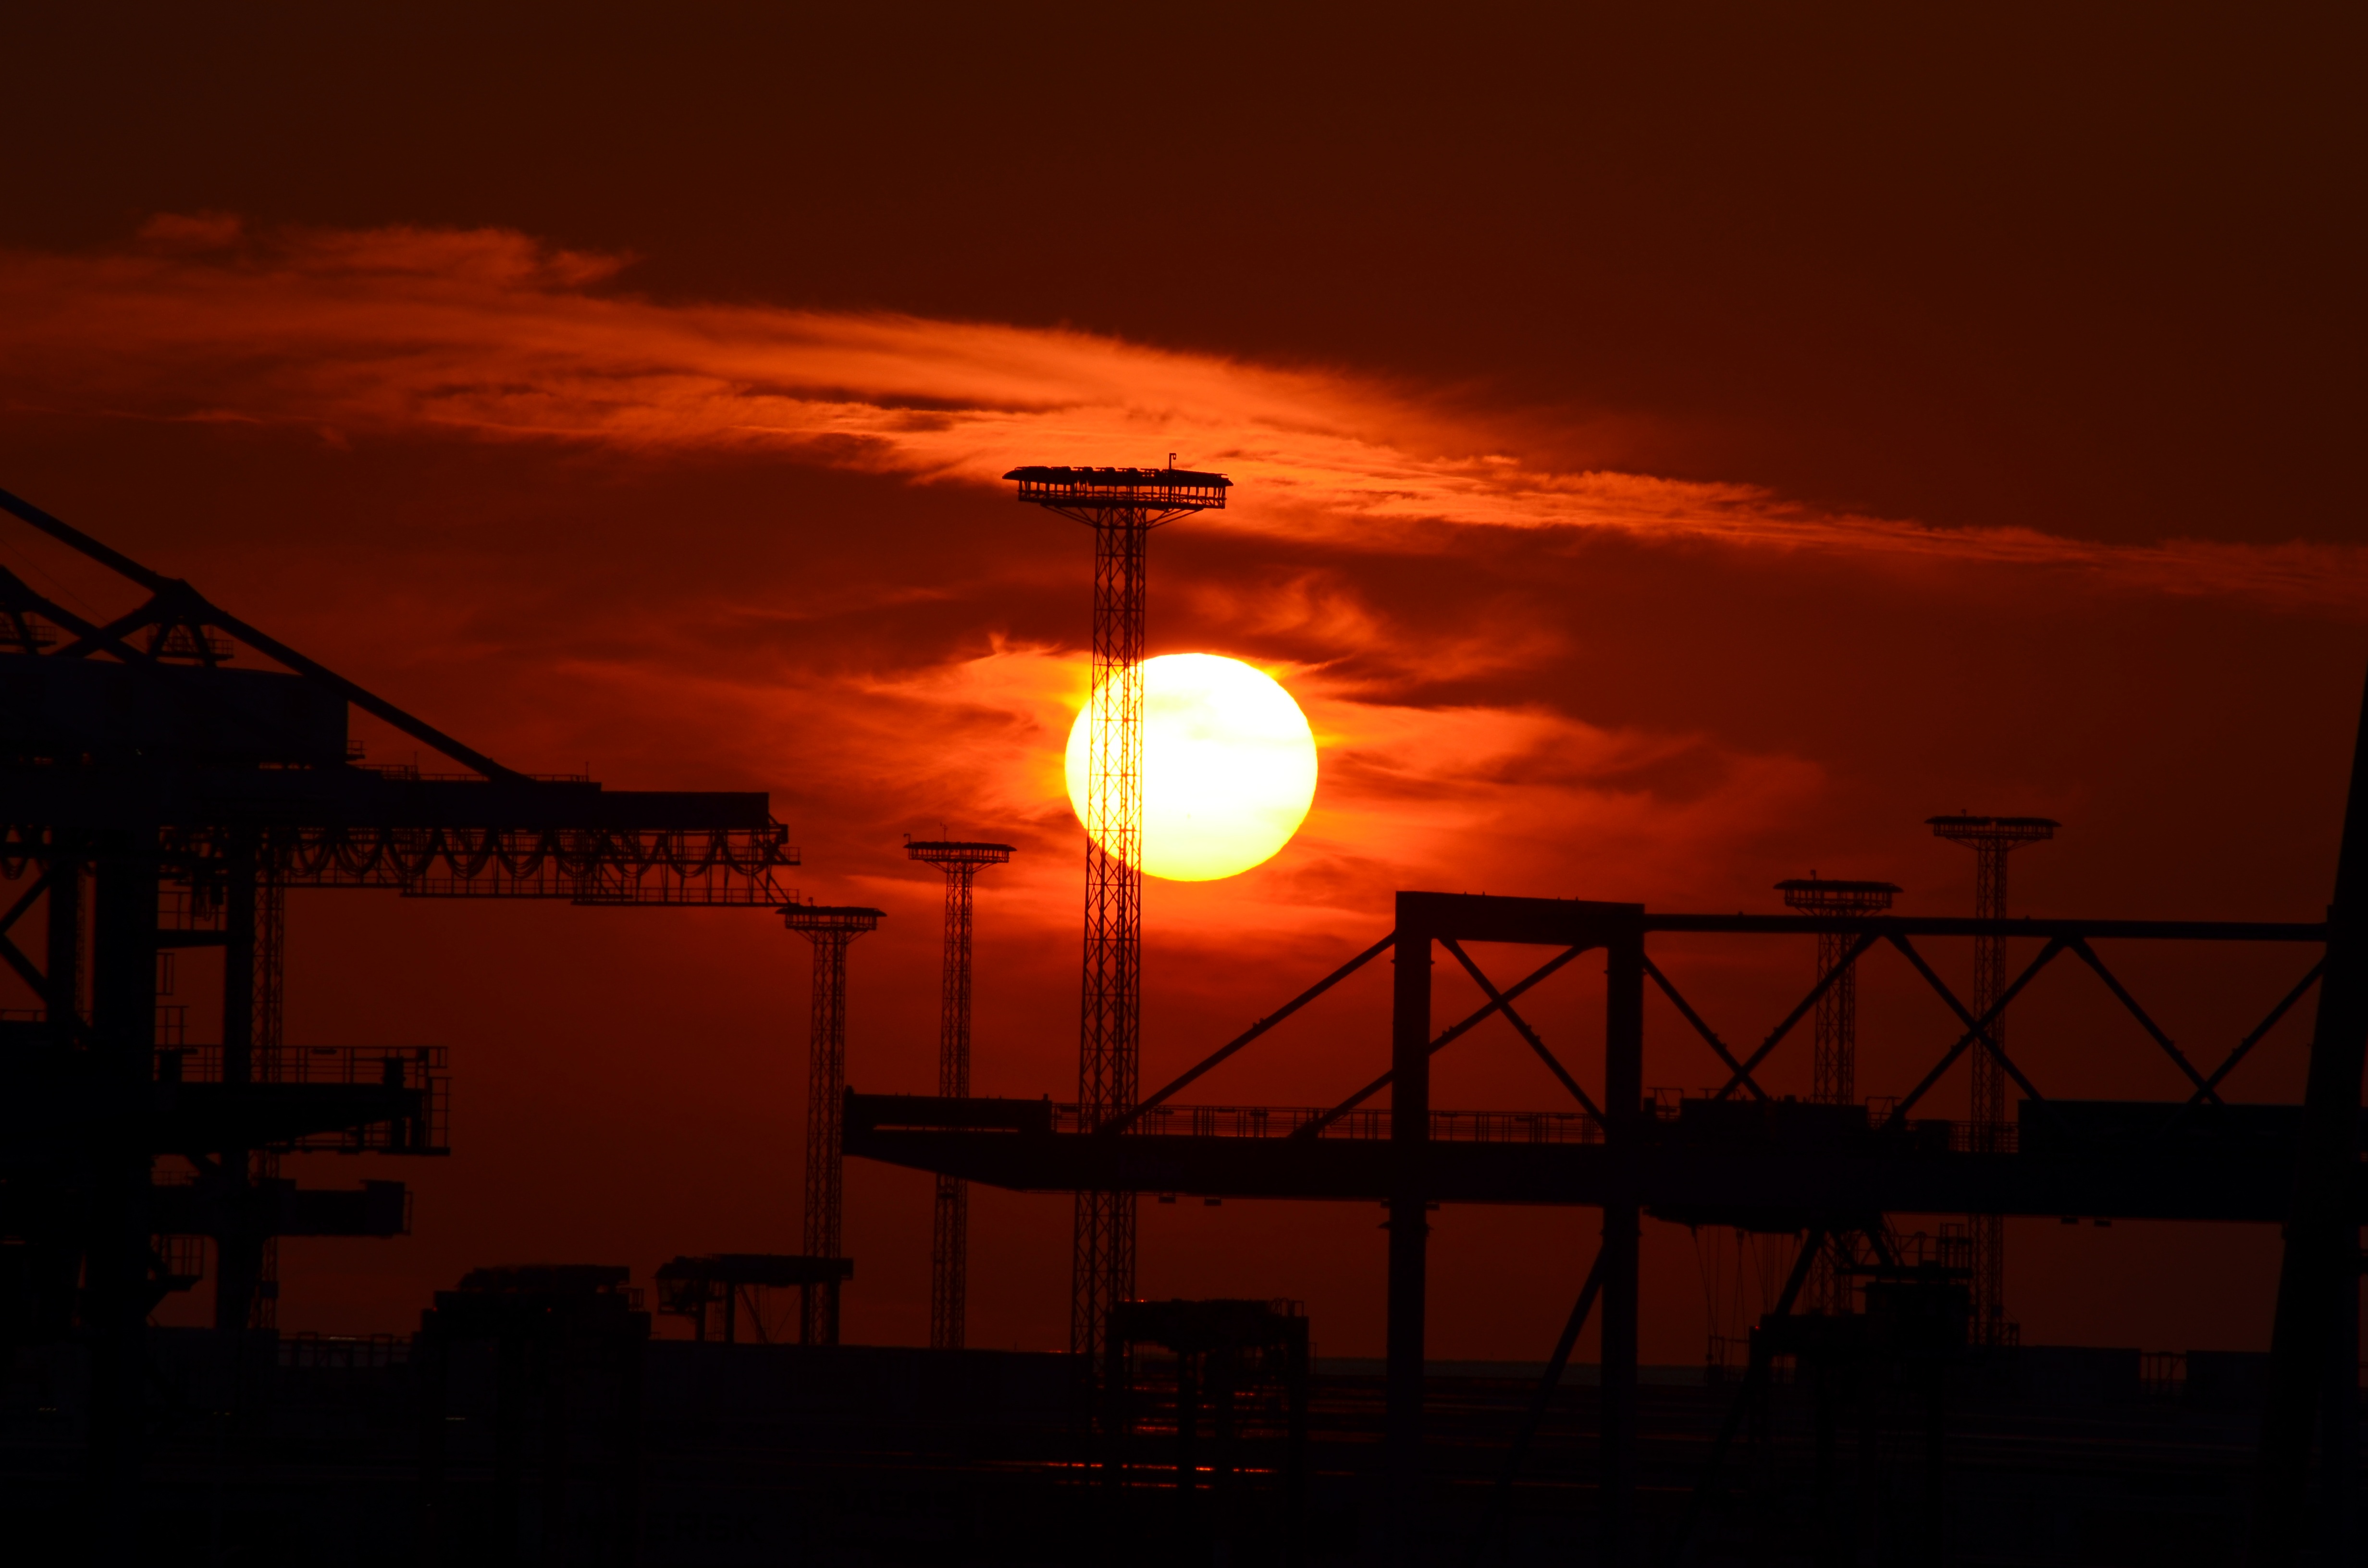
light, cloud, sky, sun, sunrise, sunset, night, sunlight, morning, dawn, atmosphere, dusk, evening, twilight, darkness, industry, mood, afterglow, harbour cranes, port facility, astronomical object